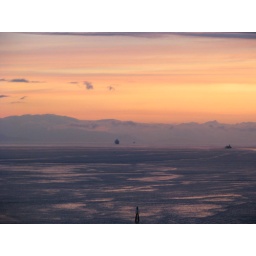
Sunset from the window of a bus on the Lions Gate bridge, coming home from a lovely relaxing weekend in Pender Harbour.